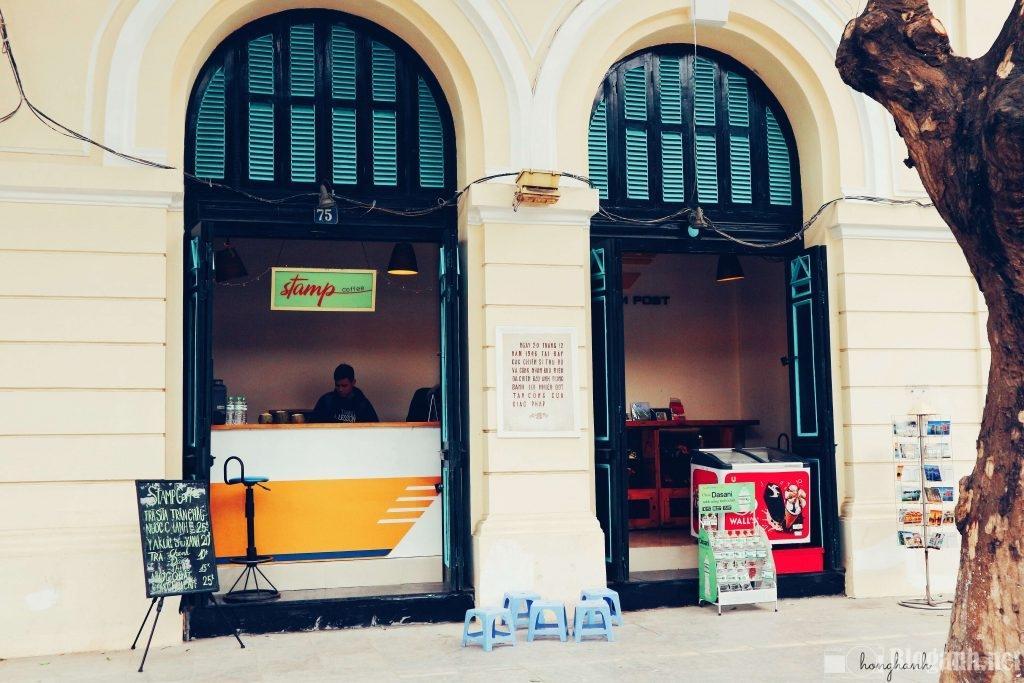
có một người xuất hiện ở bên trong của căn nhà